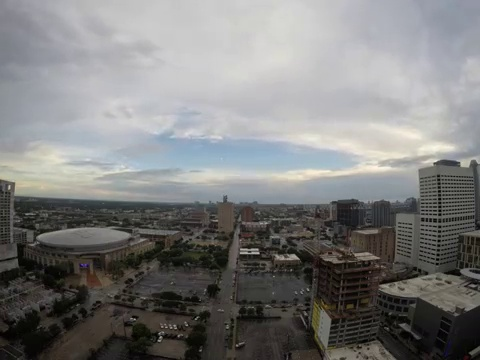
Fire: no
Smoke: no